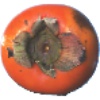
Label: kaki